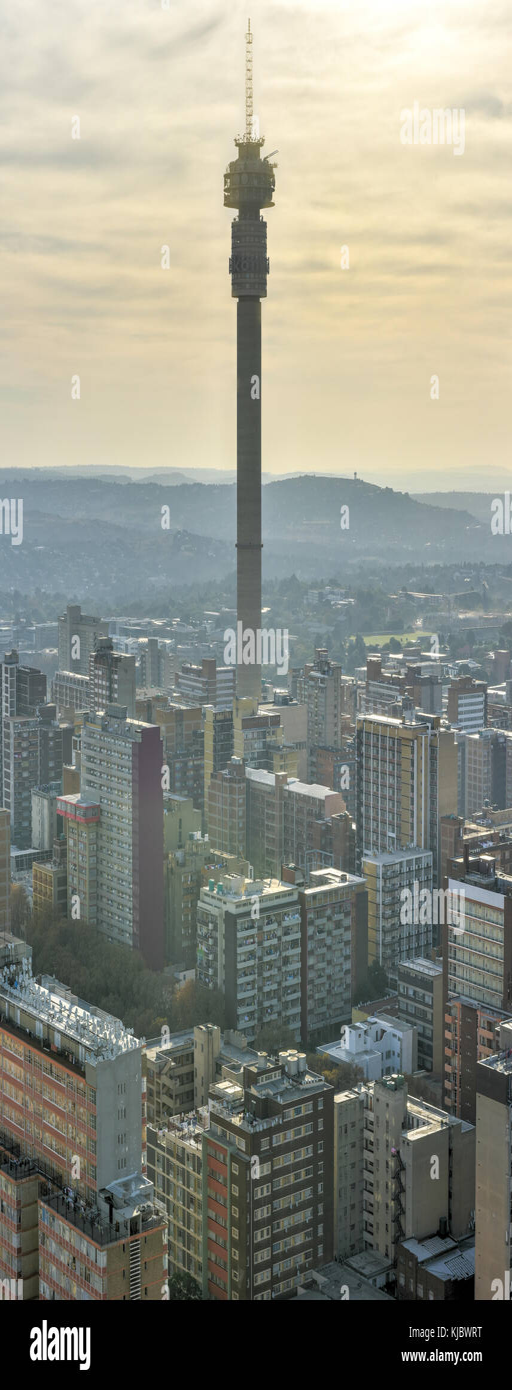
tower is a tall tower located in the suburb